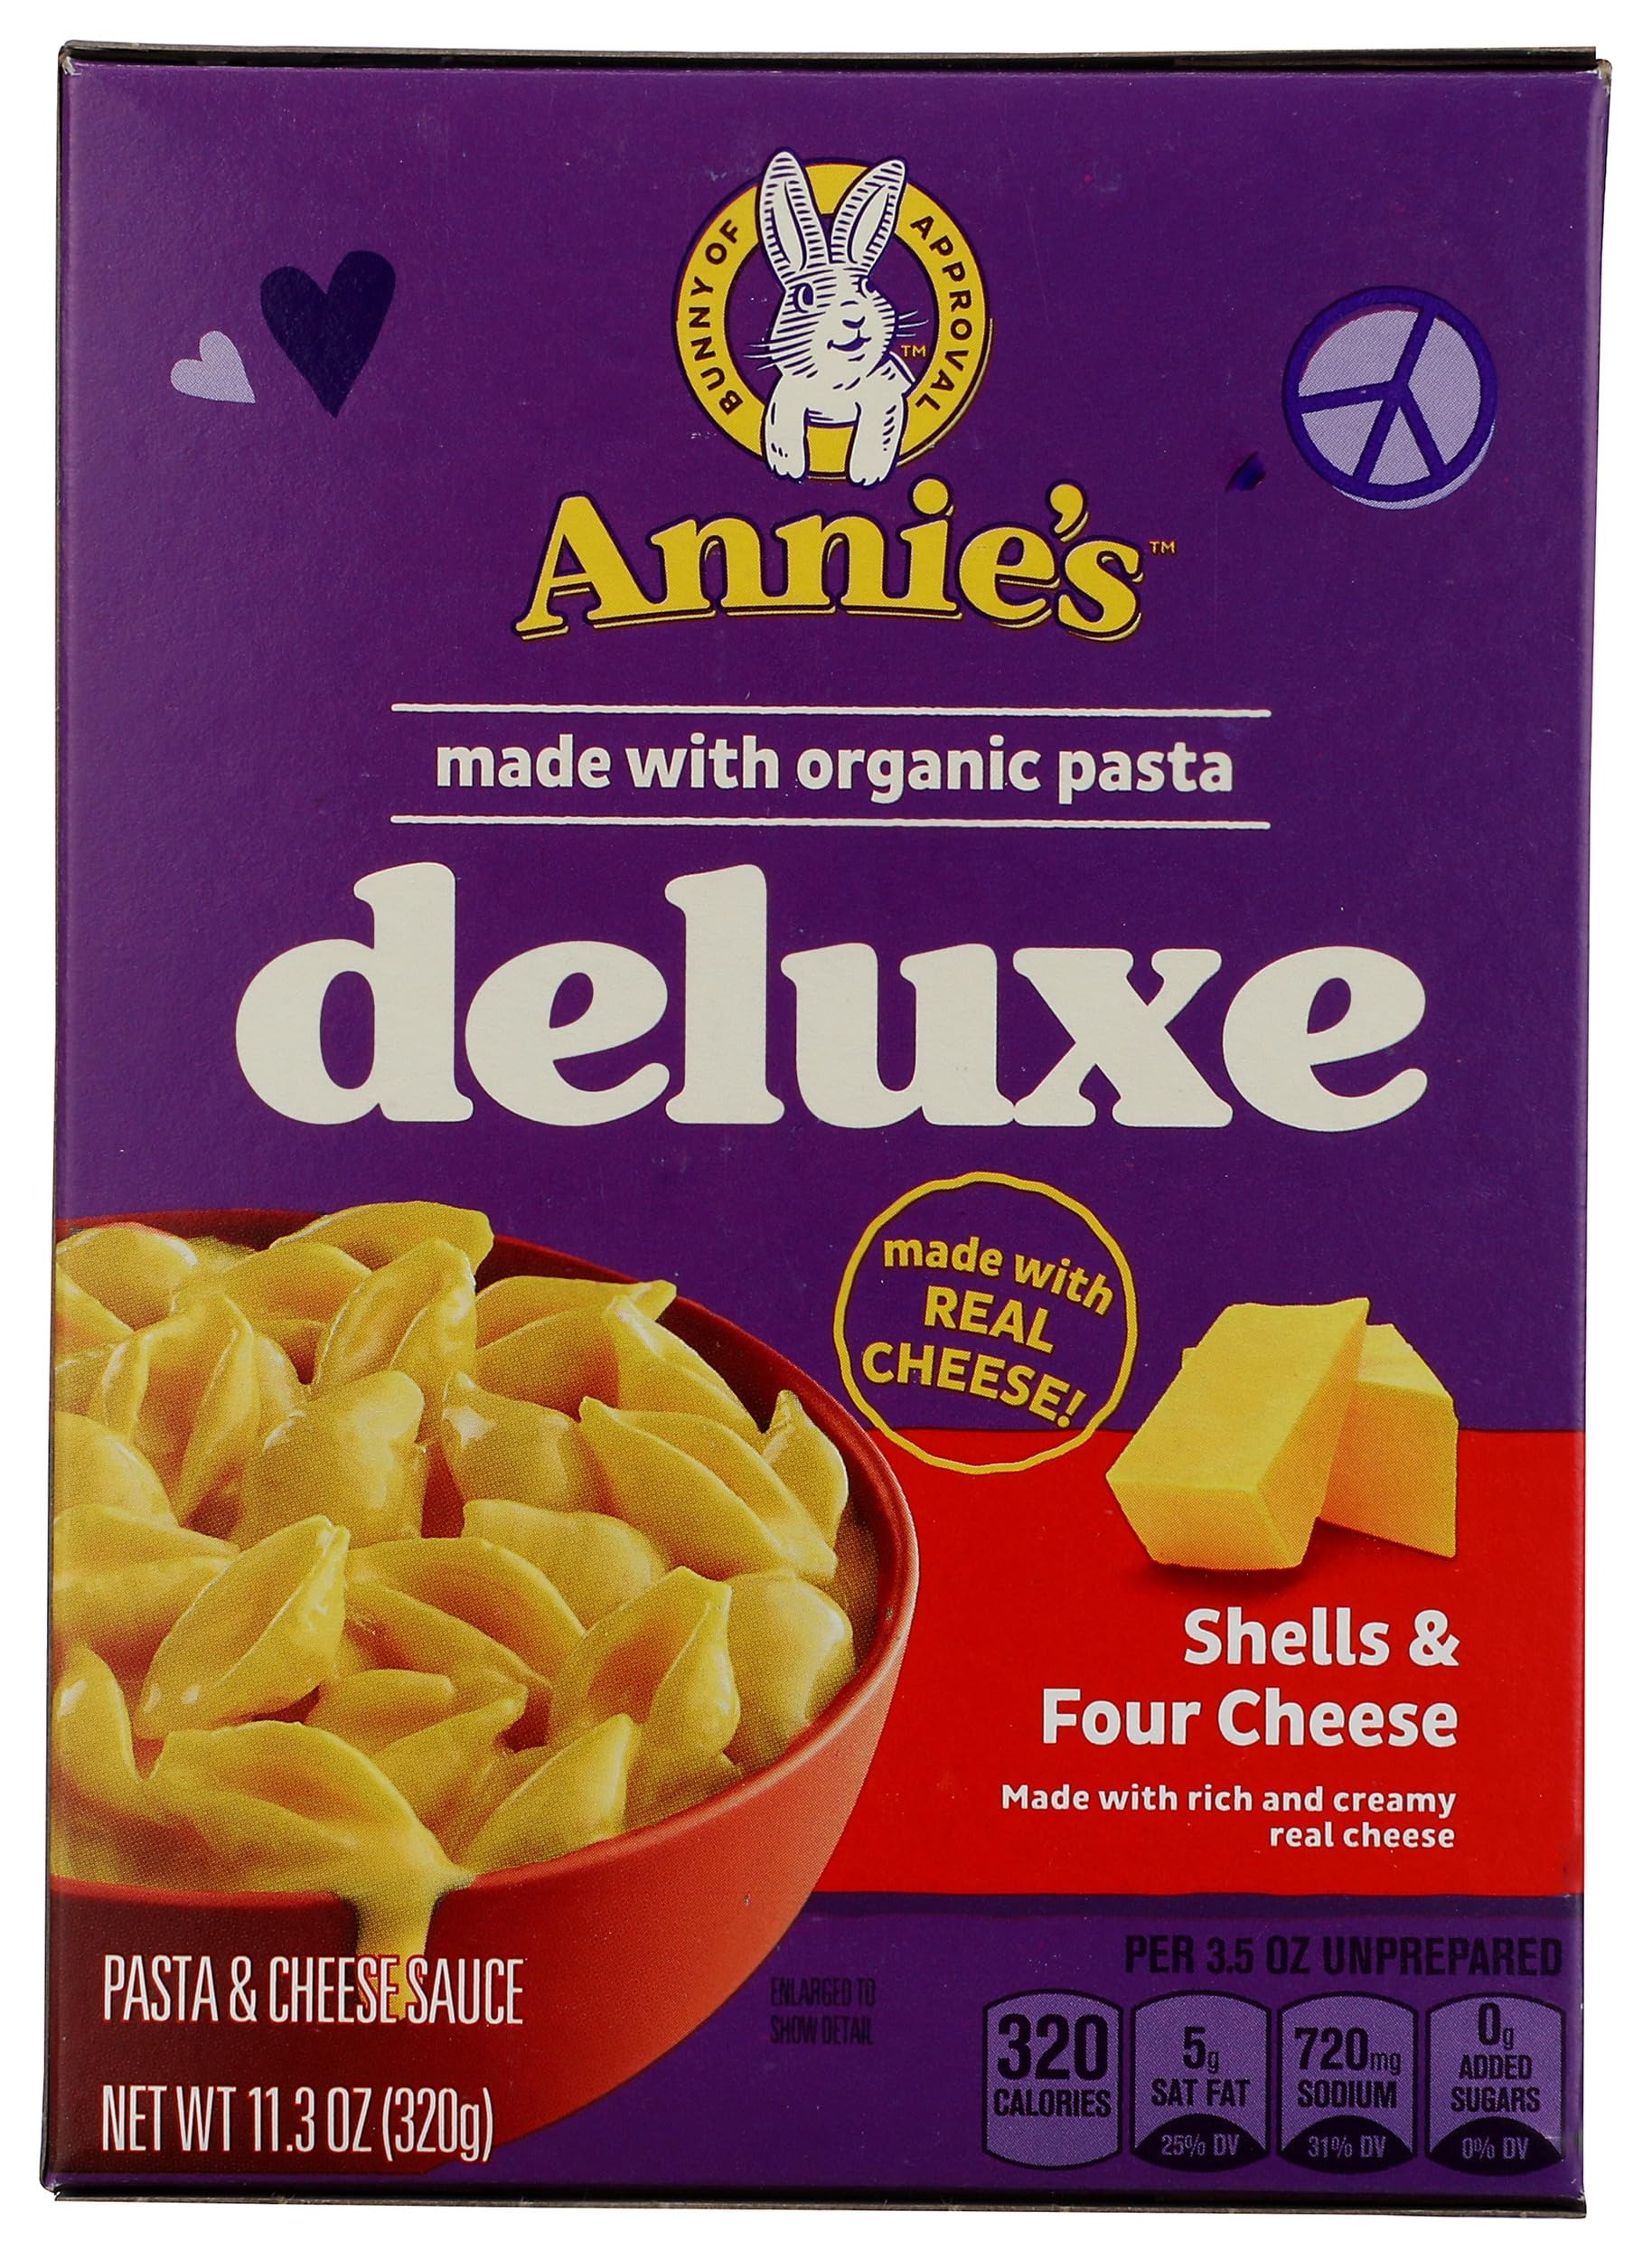
Item Name: Annie's Deluxe Macaroni and Cheese with Organic Pasta, Shells and Four Cheese, 11.3 oz
Bullet Point 1: MAC AND CHEESE: Our macaroni and cheese is made with rich and creamy real cheddar, Monterey Jack, Parmesan, and Asiago cheeses; Every serving delivers ultimate yumminess that everybunny will love
Bullet Point 2: WHOLESOME INGREDIENTS: There are no artificial flavors or synthetic colors in our shells and cheese sauce
Bullet Point 3: MADE WITH ORGANIC PASTA: At Annie's, we craft our tasty pasta and cheese with goodness in mind, so you can feel good about serving it as part of a kids dinner, lunch or anytime snack
Bullet Point 4: QUICK AND EASY: Ready to serve in less than 10 minutes as part of an adult or kids dinner; Simply cook and drain pasta, stir in cheese sauce and enjoy
Bullet Point 5: CONTAINS: One 11.3 oz box of Annie’s Deluxe Shells and Four Cheese Mac and Cheese
Value: 11.3
Unit: Ounce

Price: 3.99